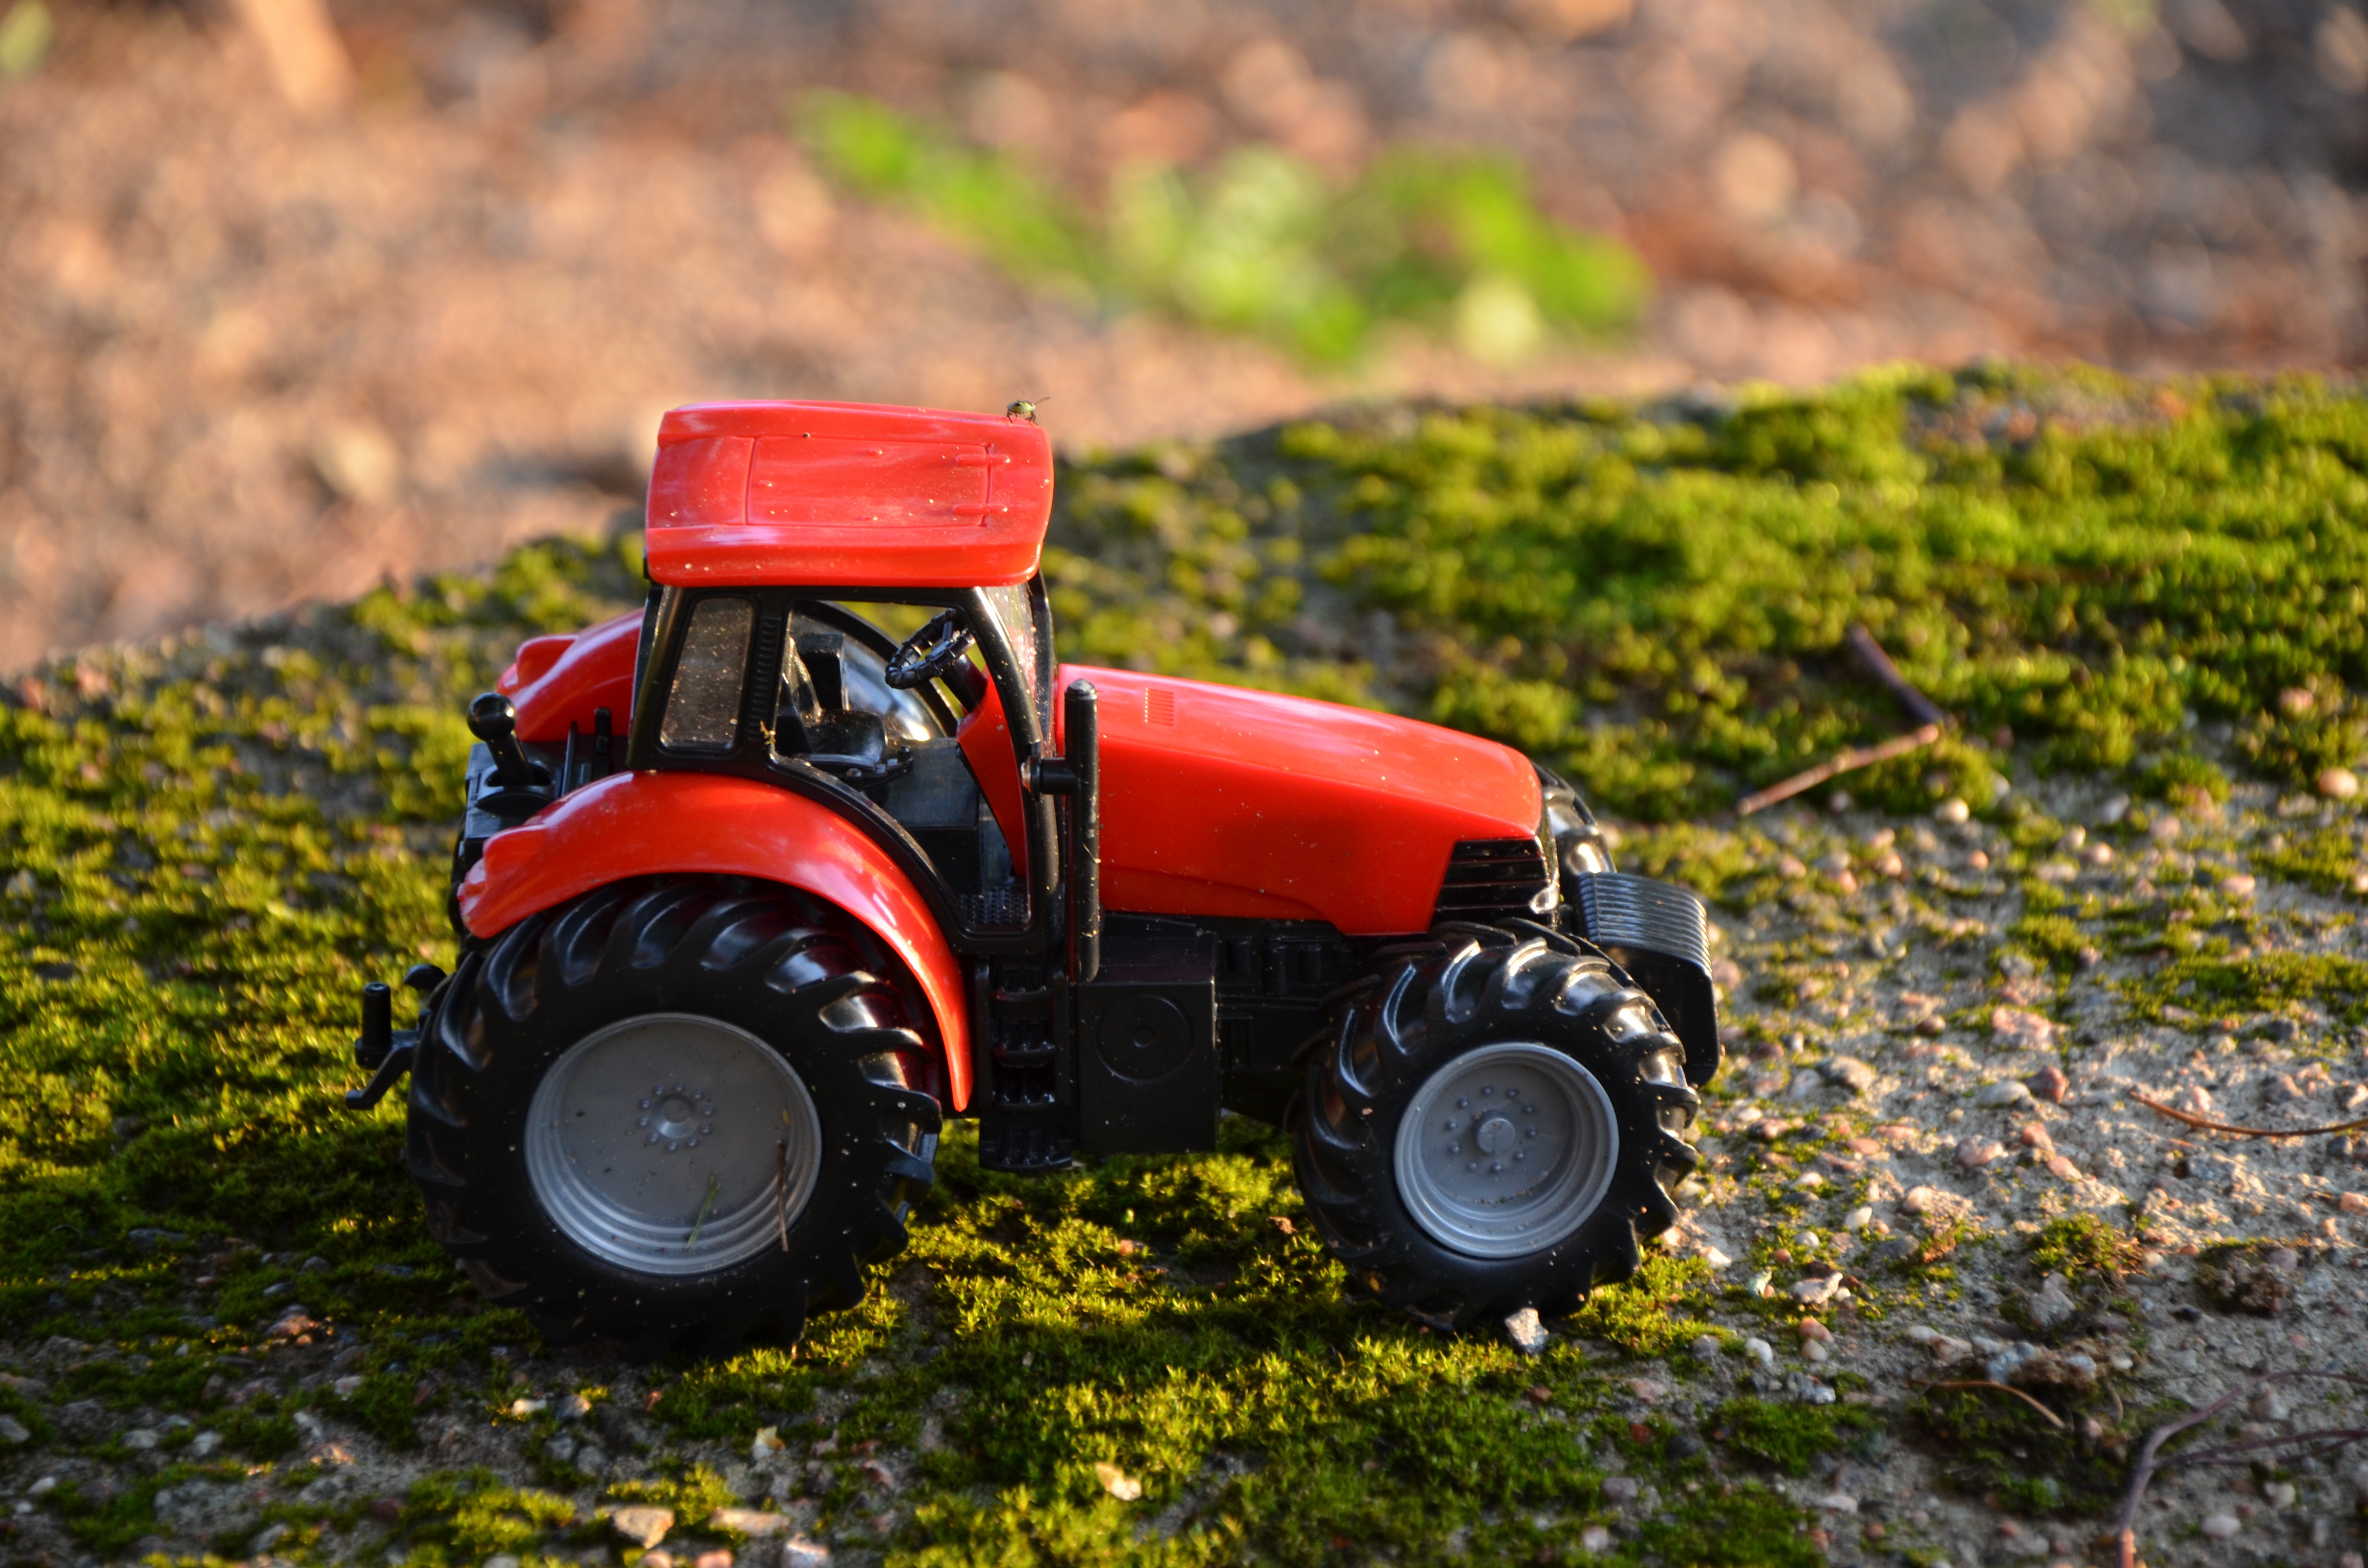
grass, car, tractor, lawn, countryside, plastic, jeep, moss, vehicle, agriculture, toy, agricultural machinery, off road vehicle, land vehicle, automobile make, off roading